Ulick Bourke

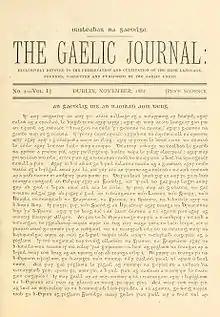
Frontcover Gaelic Journal, 1881

Bourke's educational and publishing interests played an important role in the subsequent Gaelic revival that was taking place in Ireland. He was a member of the Ossianic Society and published Irish columns in several journals including the "Tuam News" and "successfully publicized" the Irish language issue in the US and Europe.